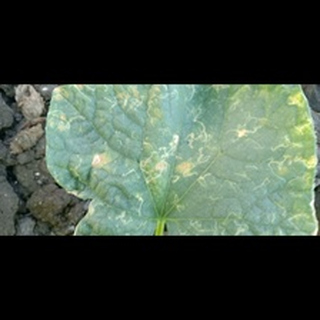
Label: diseased_cucumber